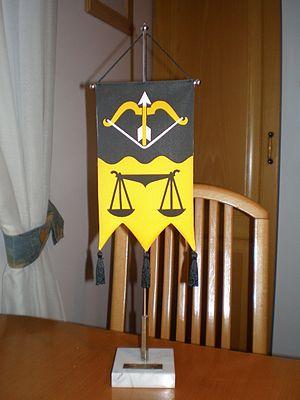
La commune rurale de Mikkeli est une ancienne municipalité de Savonie du Sud en Finlande.